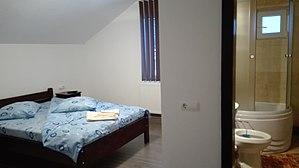
Une suite parentale est, en architecture, notamment dans un logement récent, un ensemble de pièces exclusivement réservées à la vie intime des parents.